Ring-necked dove

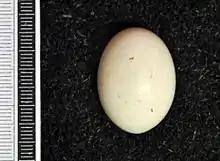
Egg in the Museum Wiesbaden collection

Their body feathers are darkest on the upper side, where they are coloured in dull tones of grey and brown, with shades of lavender on the nape. It is paler below, where a tint of pinkish lavender is usually present. The lower belly and crissum (the undertail coverts surrounding the cloaca) is white. As with related species, they have white fringes and conspicuous white tips to the otherwise slate grey tail feathers. The tail pattern is particularly noticeable during the display flight.